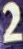
Number: 2